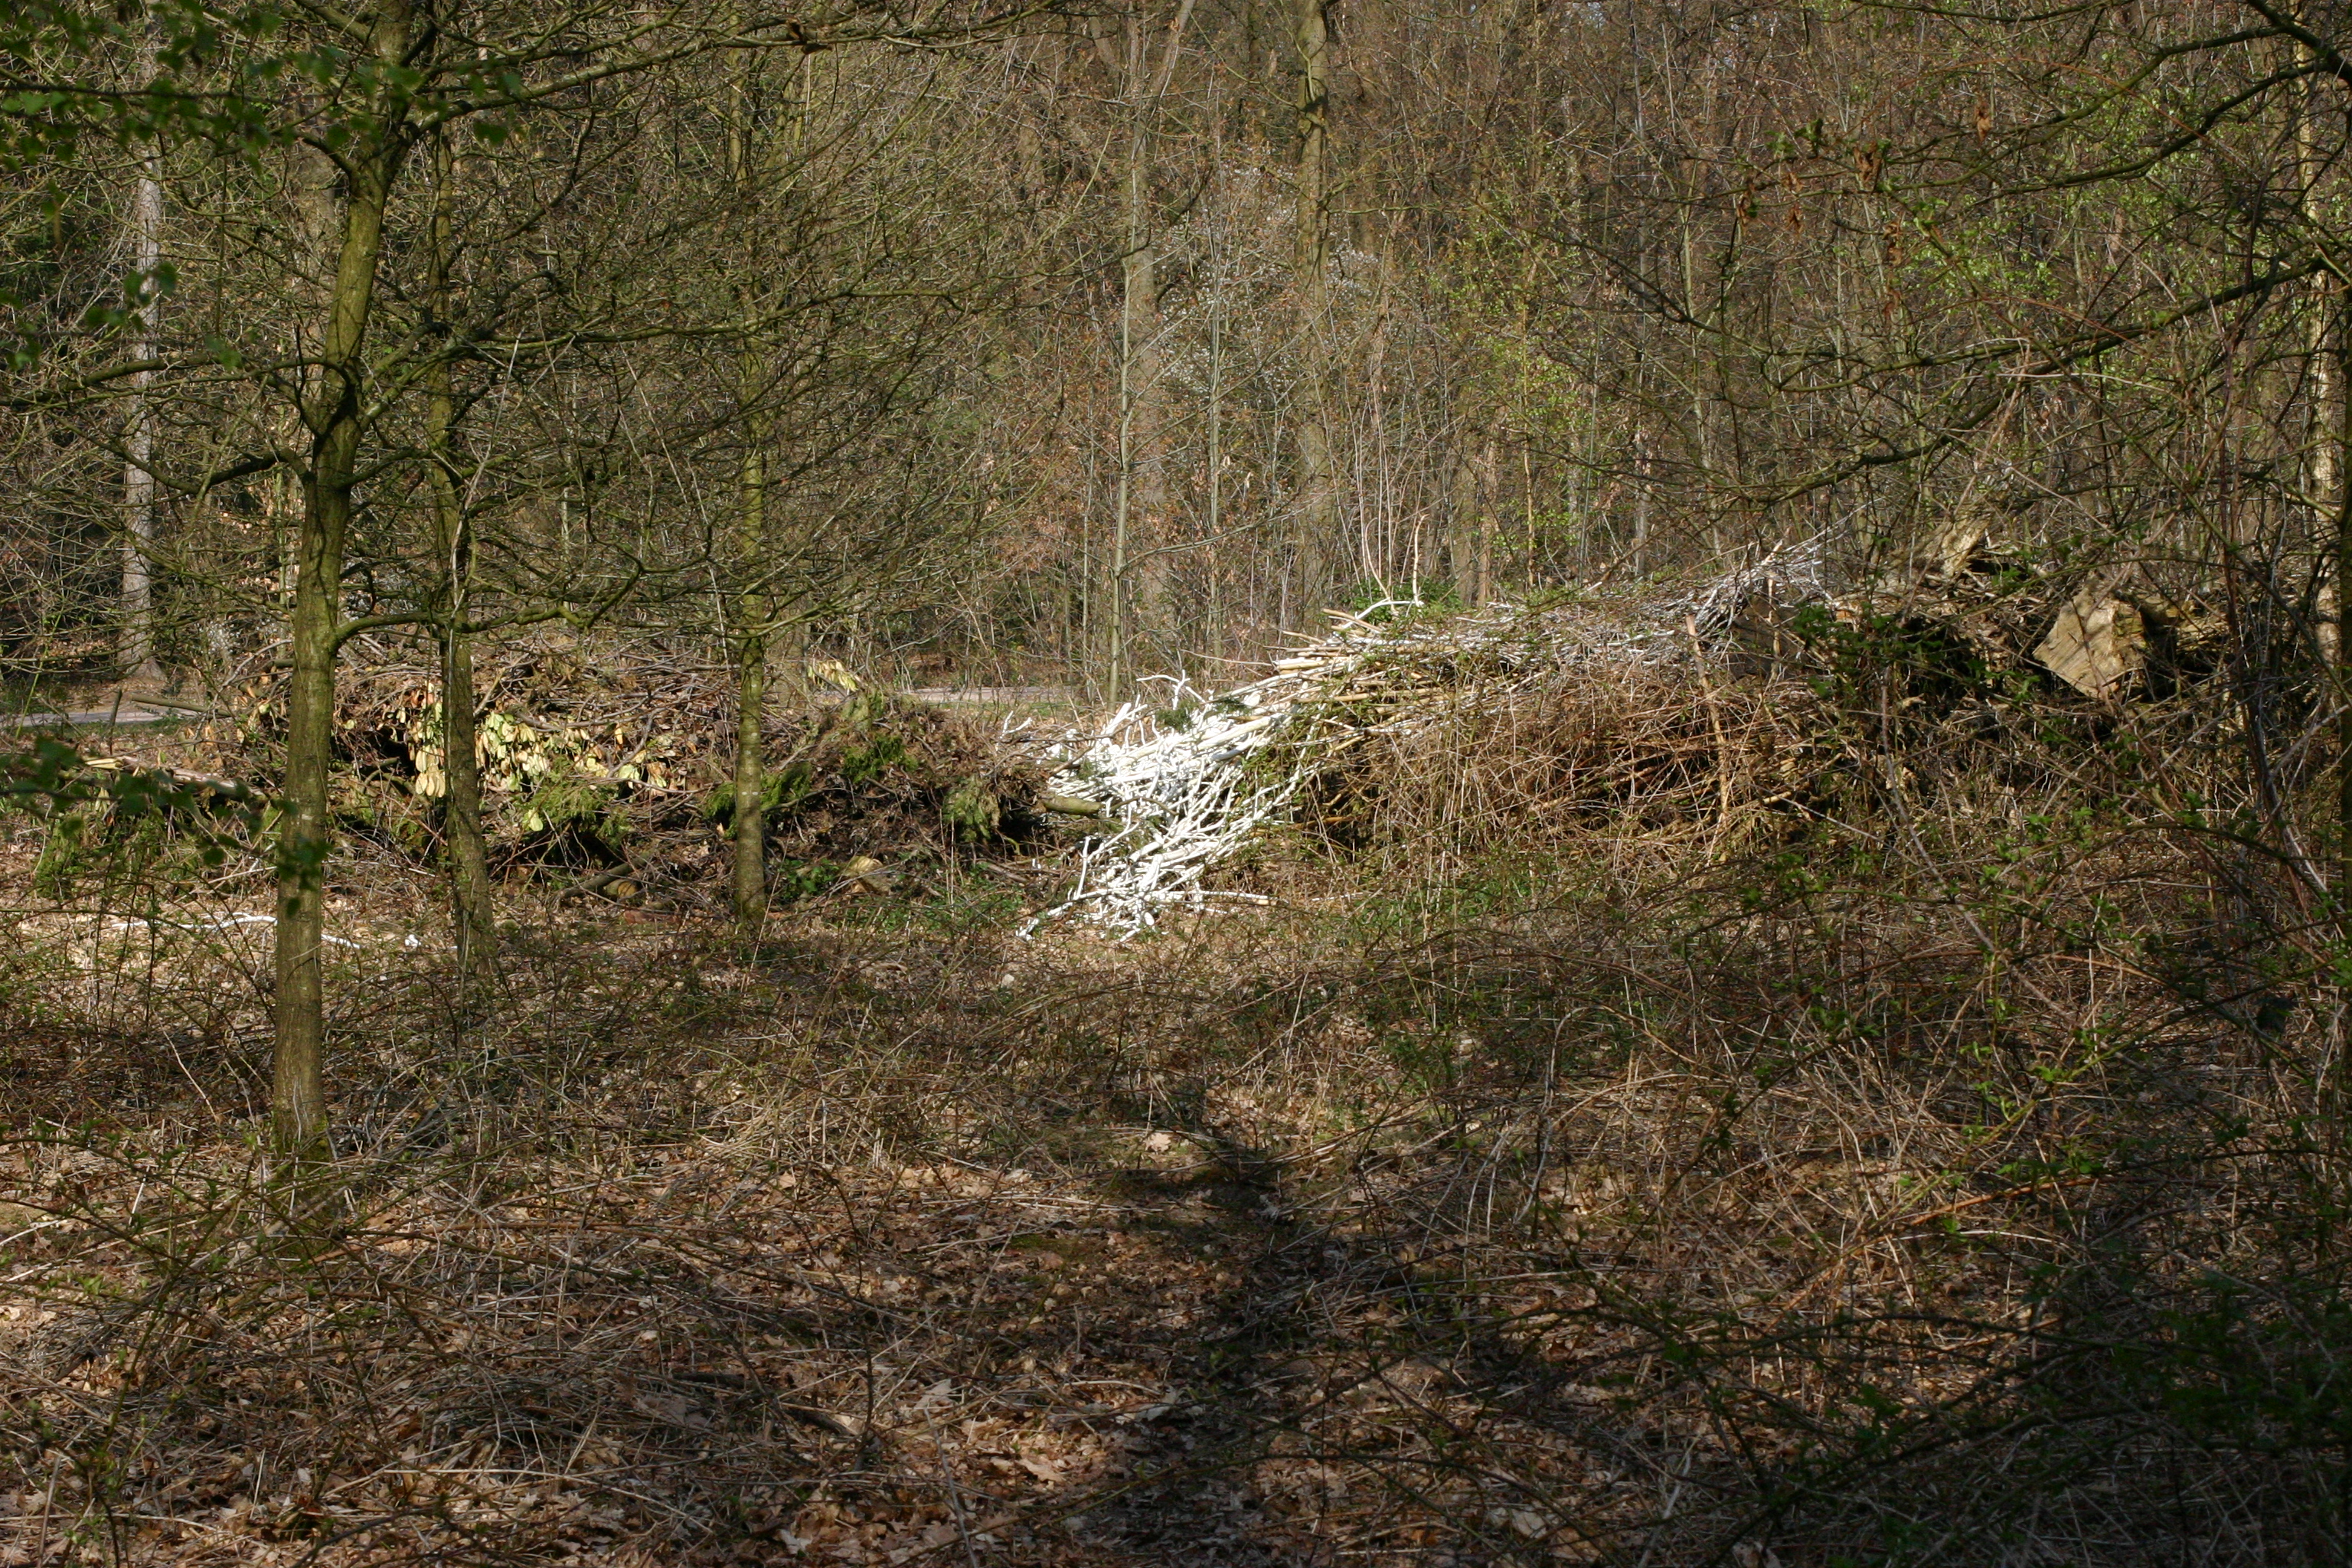
nature, plant community, soil, forest, nature reserve, trunk, woodland, jungle, old growth forest, Northern hardwood forest, temperate broadleaf and mixed forest, grove, subshrub, deciduous, shrubland, tropical and subtropical coniferous forests